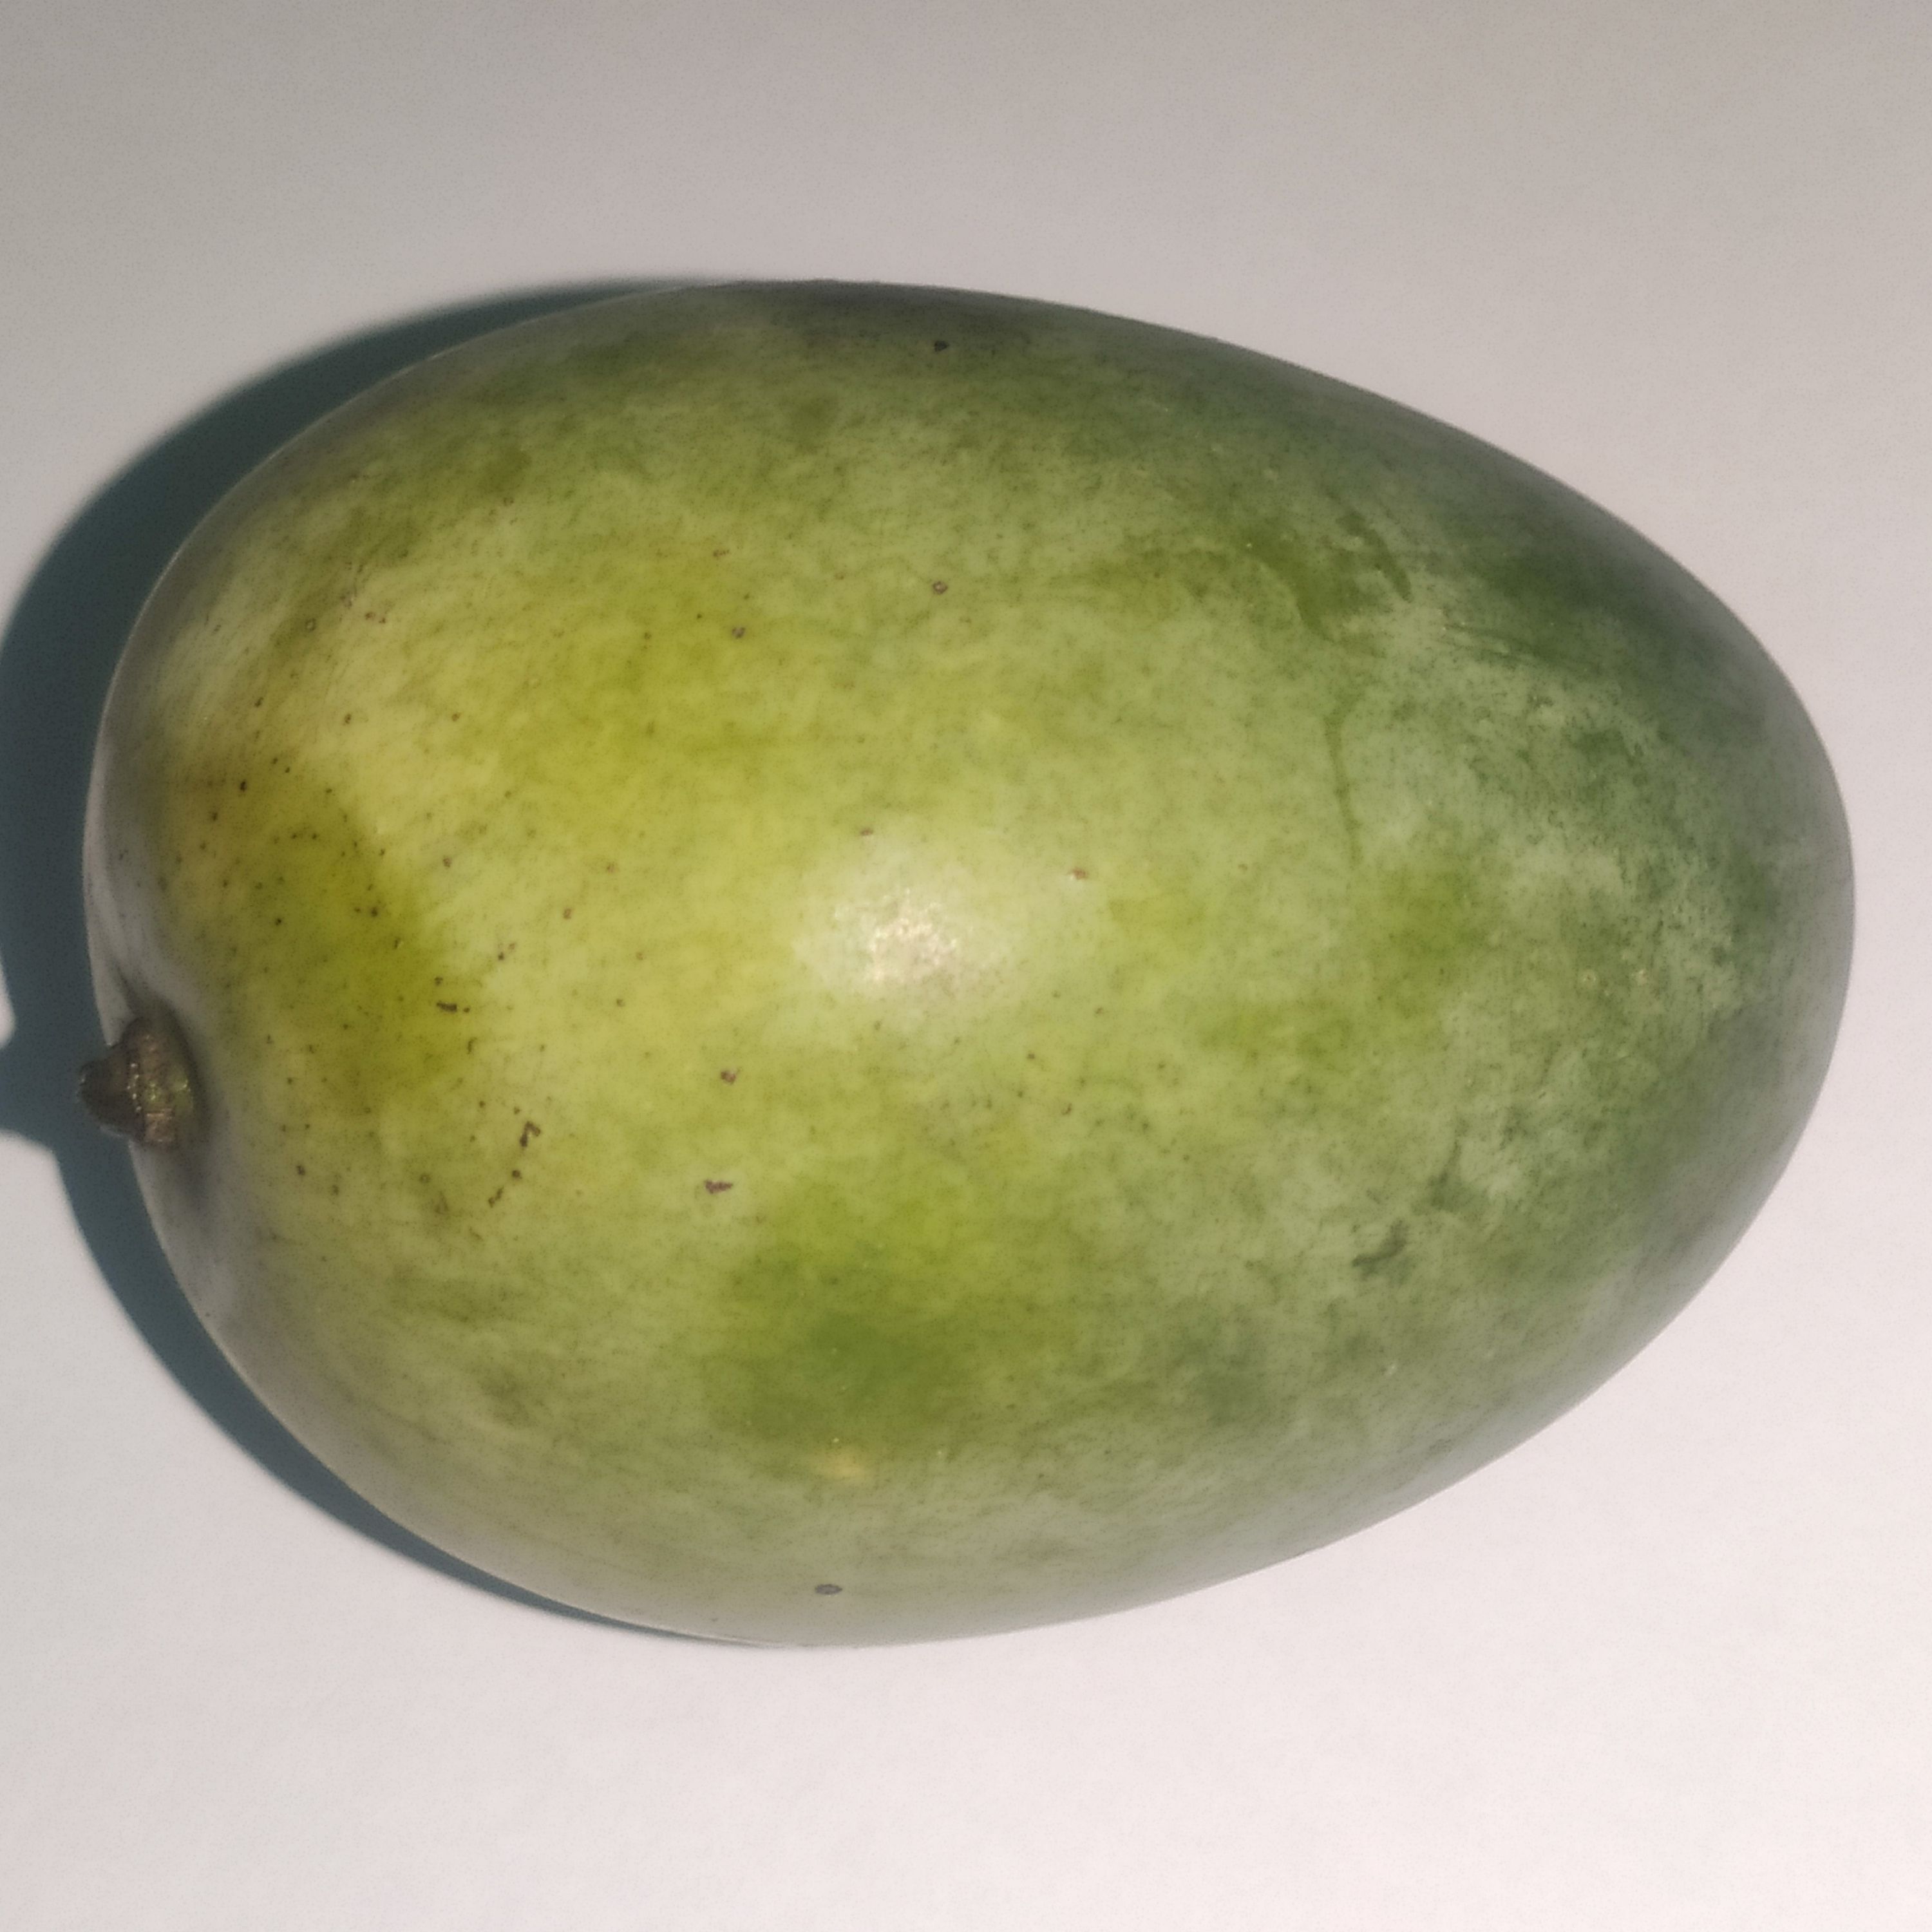
Fruit: mango
Grade: 1st-grade